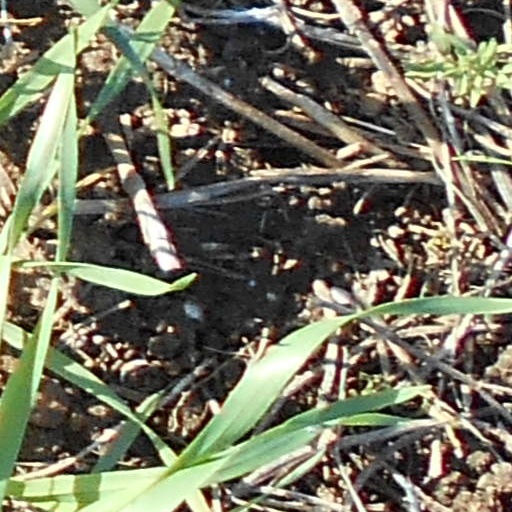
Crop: wheat